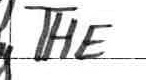
Label: Wizards